Khachatur Abovian

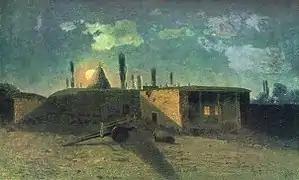
Painting in 1884 by Gevorg Bashinjaghian of the house where Abovian was born

Abovian was born in 1809 in the village of Kanaker, then part of Qajar Iran, and now a district of Yerevan, Armenia. Abovian's family were descendants of the family in Gulistan, one of five Armenian families who ruled around the current-day region of Nagorno-Karabakh. The Abovian family held the position of (a hereditary lordship) in Kanaker; Abovian's uncle was the last "" of Kanaker. His aunt was the wife of Sahak Aghamalian, the last of Yerevan at the time of the Russian annexation in 1828. His social origins and descent imbued him at an early age with a sense of responsibility to his people. He was born six years after his parents, Avetik and Takuhi, married. He had a brother, Karapet, who died at the age of three.